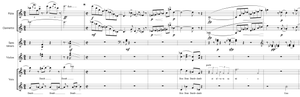
Extrait de la pièce VII d'Anna Livia Plurabelle d'André Hodeir
Anna Livia Plurabelle est une œuvre d'André Hodeir pour orchestre de jazz et deux voix de femmes, écrite en 1965-1966, sur un extrait du roman de James Joyce Finnegans Wake. L'œuvre est d'une durée approximative de 53 minutes.